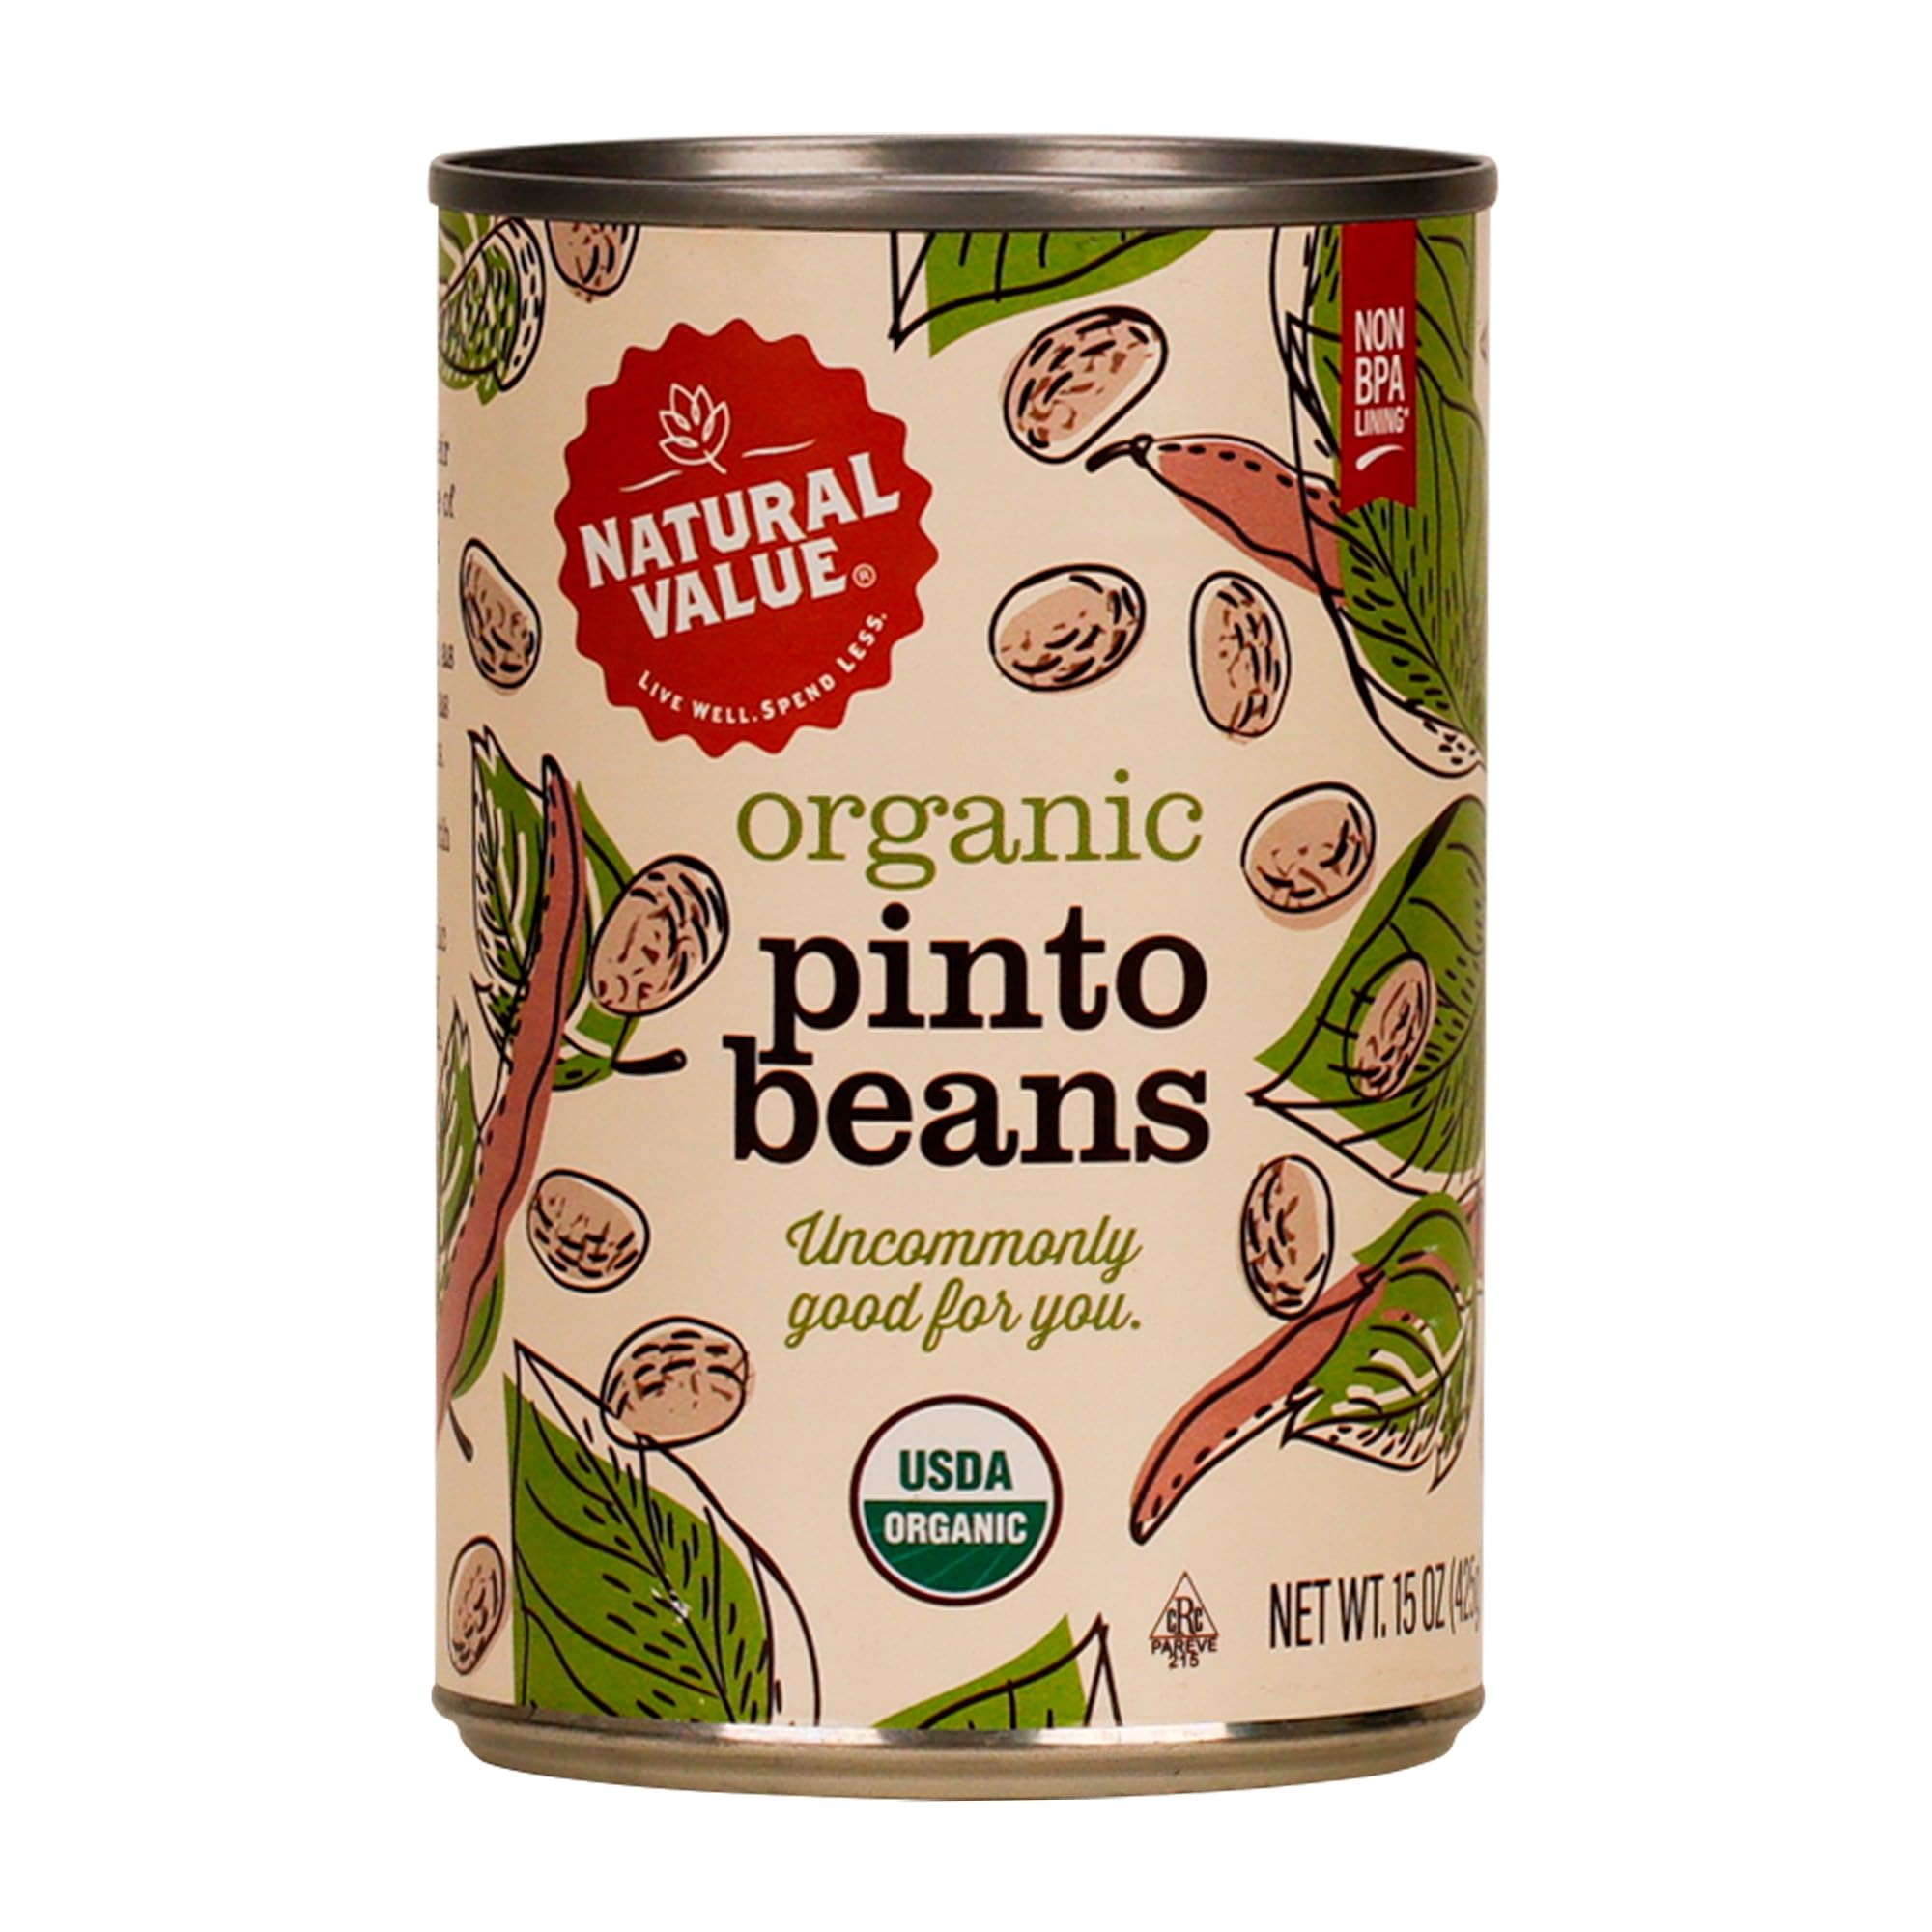
Item Name: Natural Value Organic Pinto Beans, 15 Ounce (Pack of 12)
Bullet Point 1: USDA organic
Bullet Point 2: Vegan, gluten free & non-GMO
Bullet Point 3: Kosher certified
Bullet Point 4: Non-intent BPA-free can lining
Bullet Point 5: Grown in North America & packaged in the USA
Value: 180.0
Unit: ounce

Price: 28.41